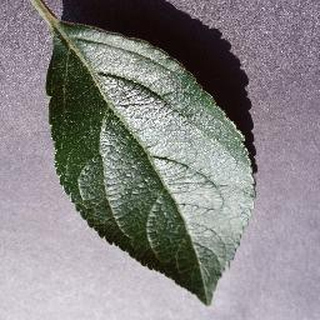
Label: healthy_apple